Higashi-Sendai Station

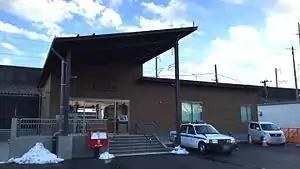
Higashi-Sendai Station in March 2016

is a railway station in Miyagino-ku, Sendai, Miyagi Prefecture, Japan, operated by East Japan Railway Company (JR East).